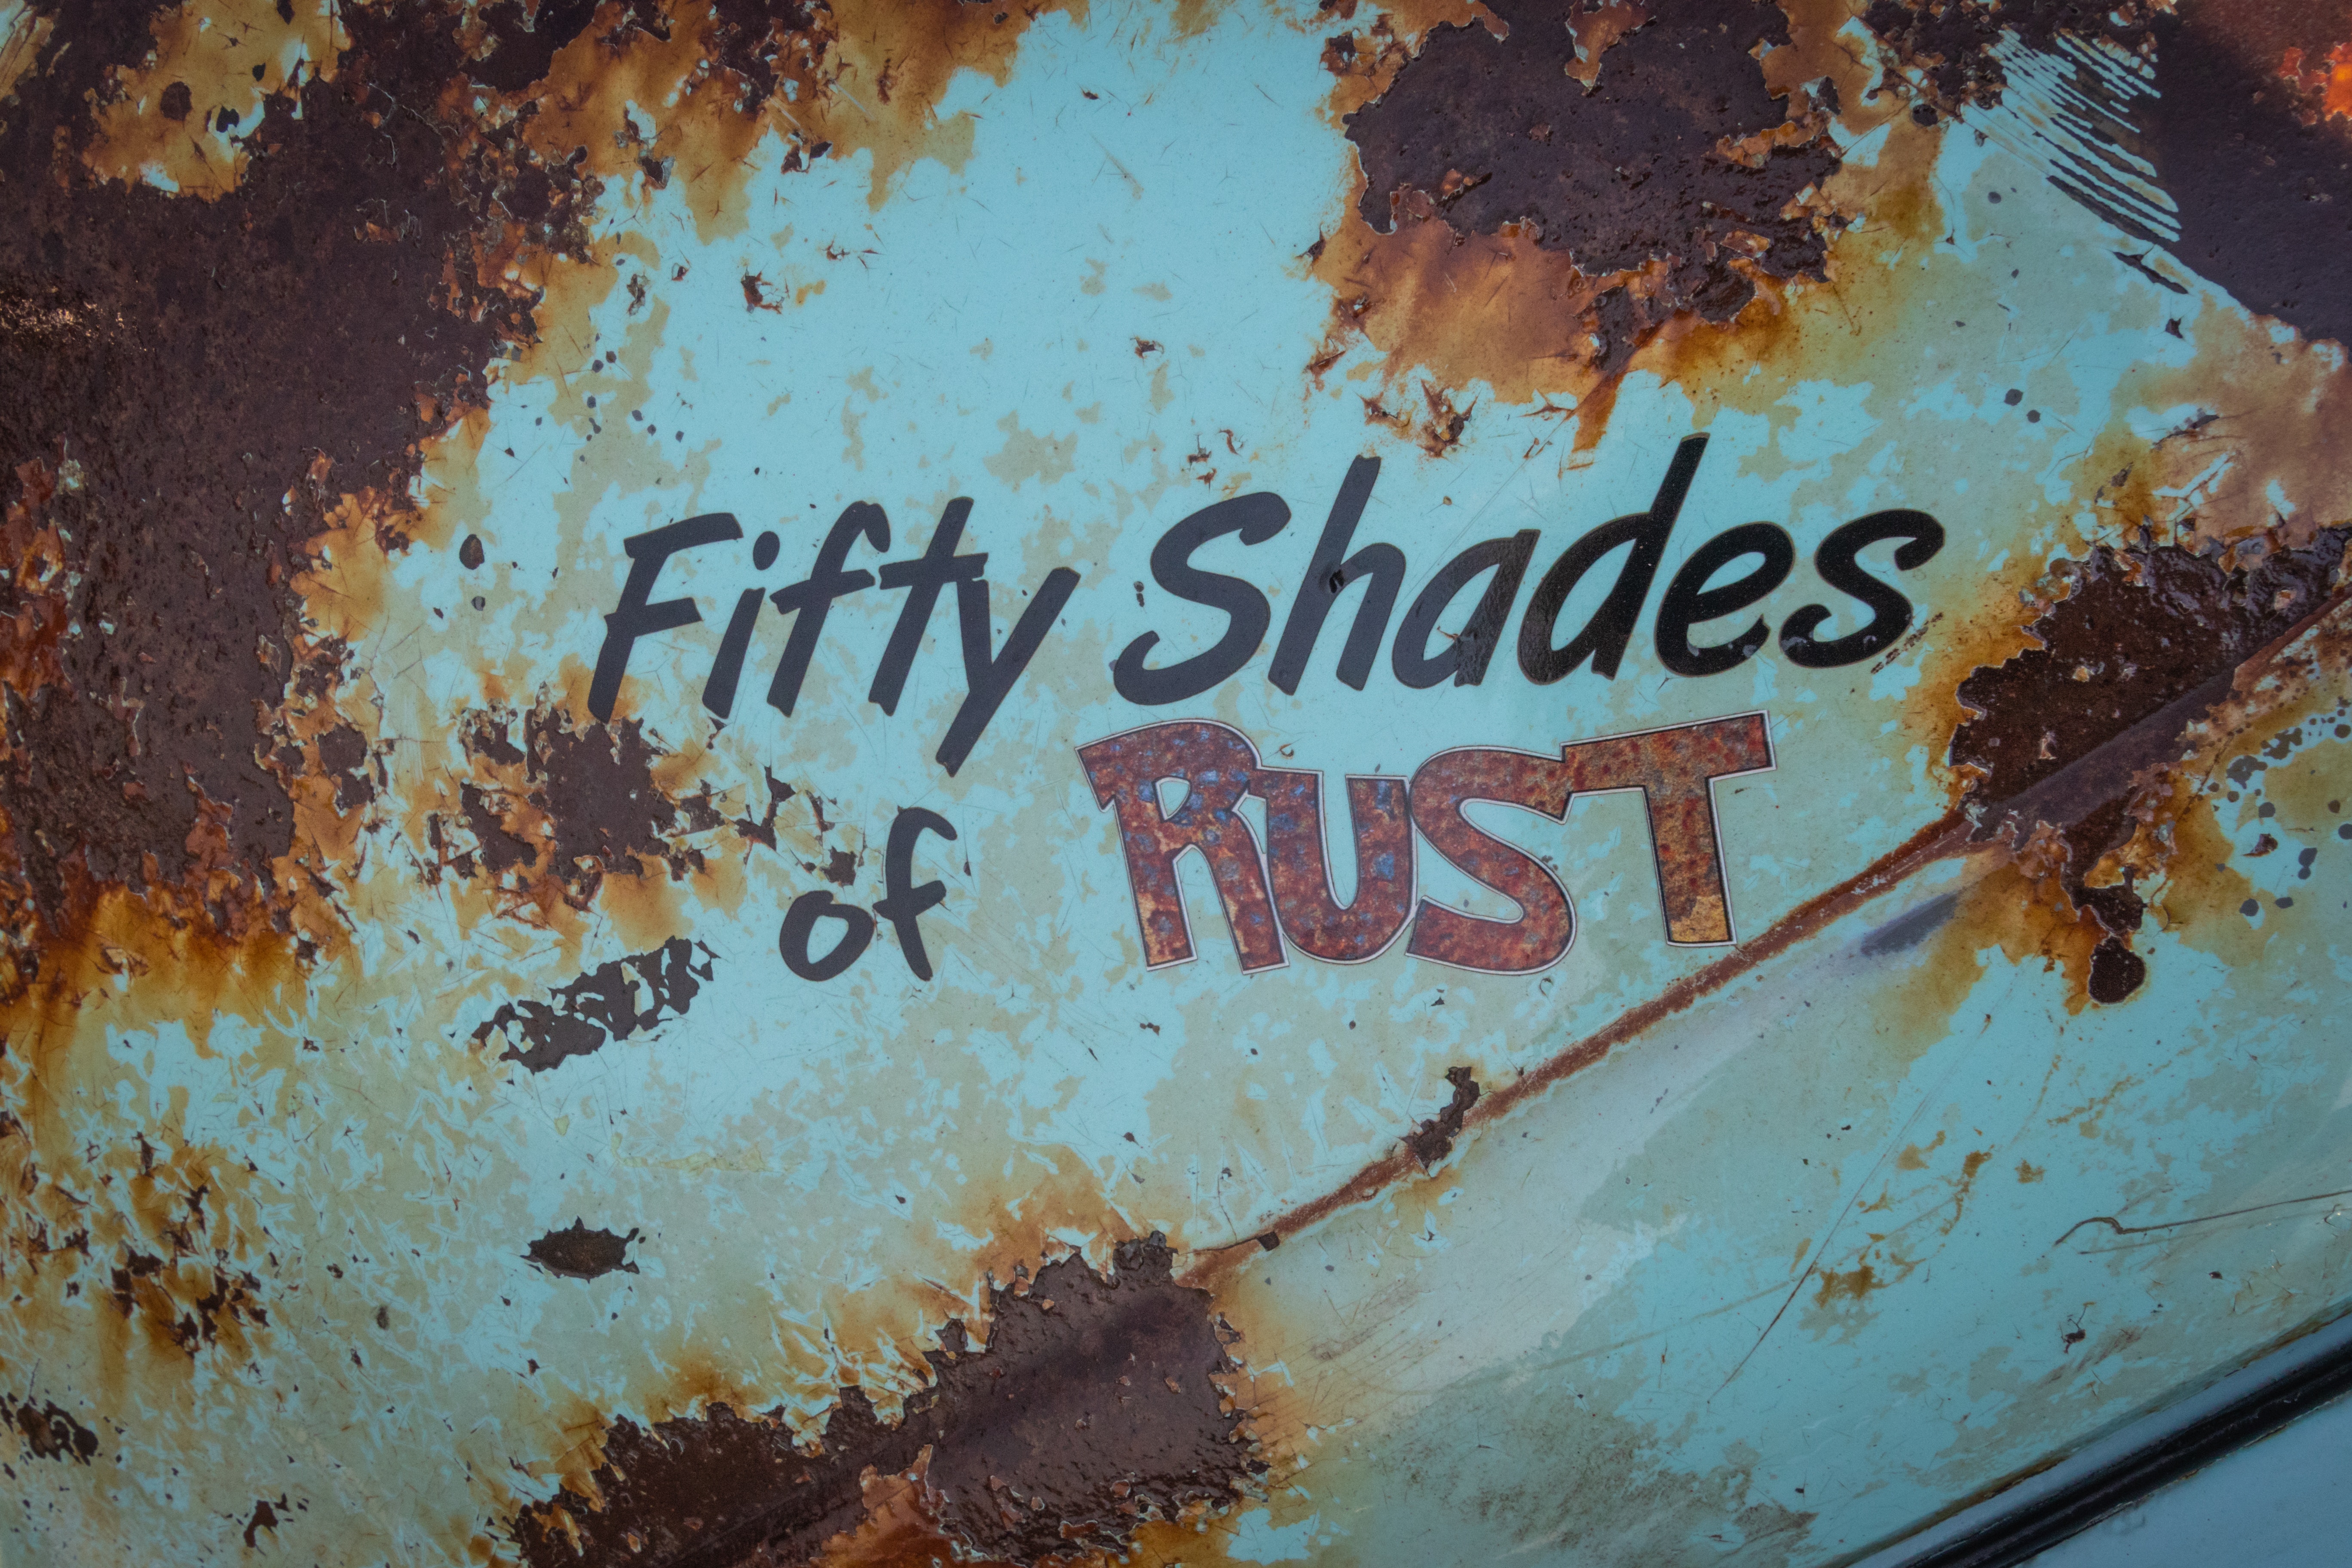
rust, font, text, wall, metal, art, world, graphics